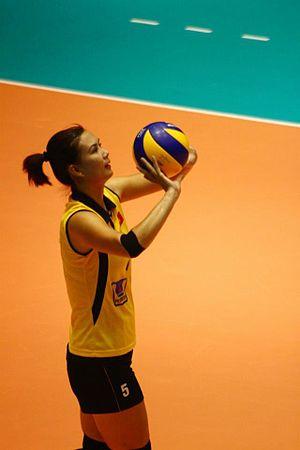
Huê ou Huệ est un prénom féminin vietnamien signifiant « lys ».